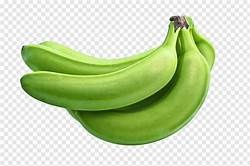
Label: banana